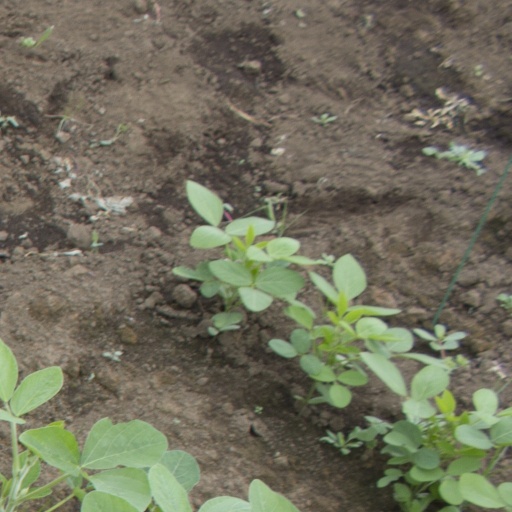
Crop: soybean